Overhill

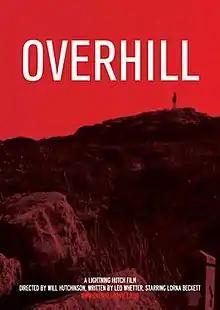

Overhill is a 2013 British horror thriller film, directed by Will Hutchinson and starring Lorna Beckett. The story focuses on Londoner, Rebecca, who takes Overhill cottage in Pendeen as a quiet and secluded place to get her novel finished. She quickly finds that the locals know more about her than she anticipated, and peace is in short supply.